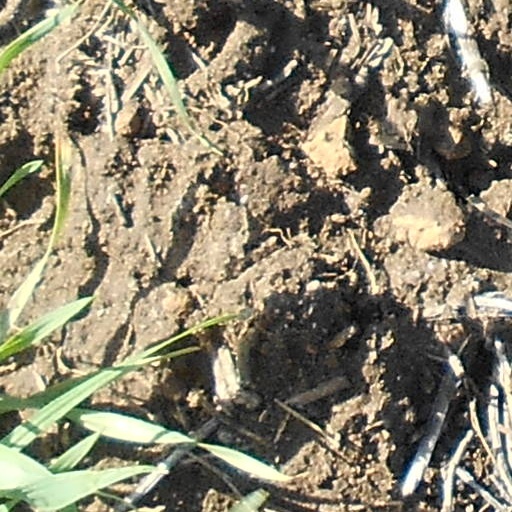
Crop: wheat